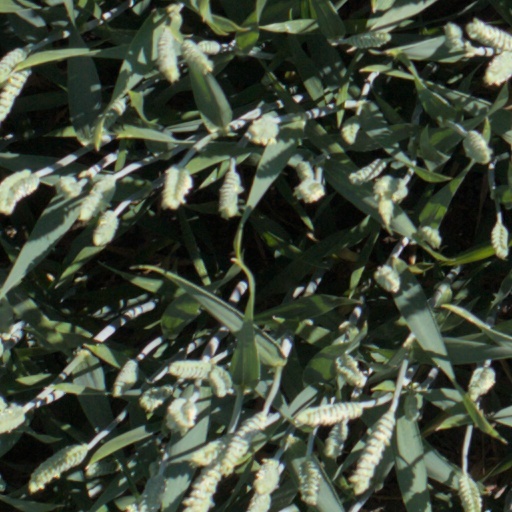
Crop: wheat